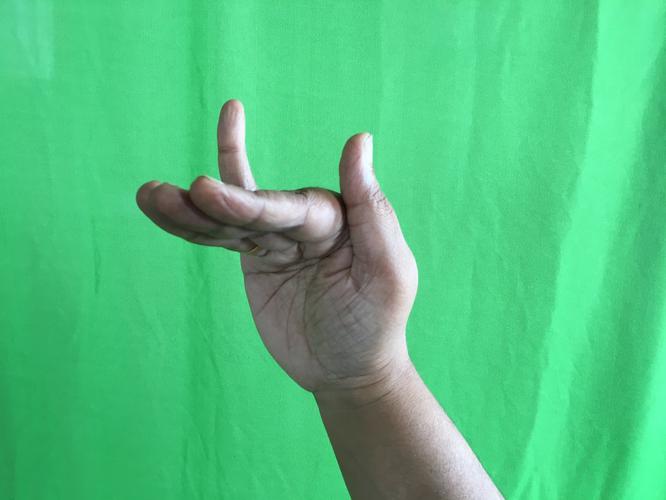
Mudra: Mrigasirsha
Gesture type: single_hand